White Inch

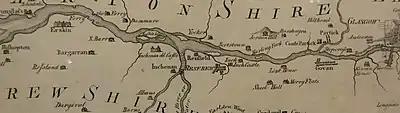
James Watt's 1736 survey of the River Clyde.

Islands of the River Clyde, rather than sand or mud banks only exposed at low water, once included in the order, working upstream towards Glasgow:- Milton, Bodinbo, Newshot, Ron, Sand Inch, Kings Inch, Buck Inch, White Inch, and Water Inch. A Colin's Isle also once sat in the waters of the Cart near its confluence with the River Clyde. Buck Inch was locally known as the 'Packman Isle' and has merged with the lands of Scotstoun.